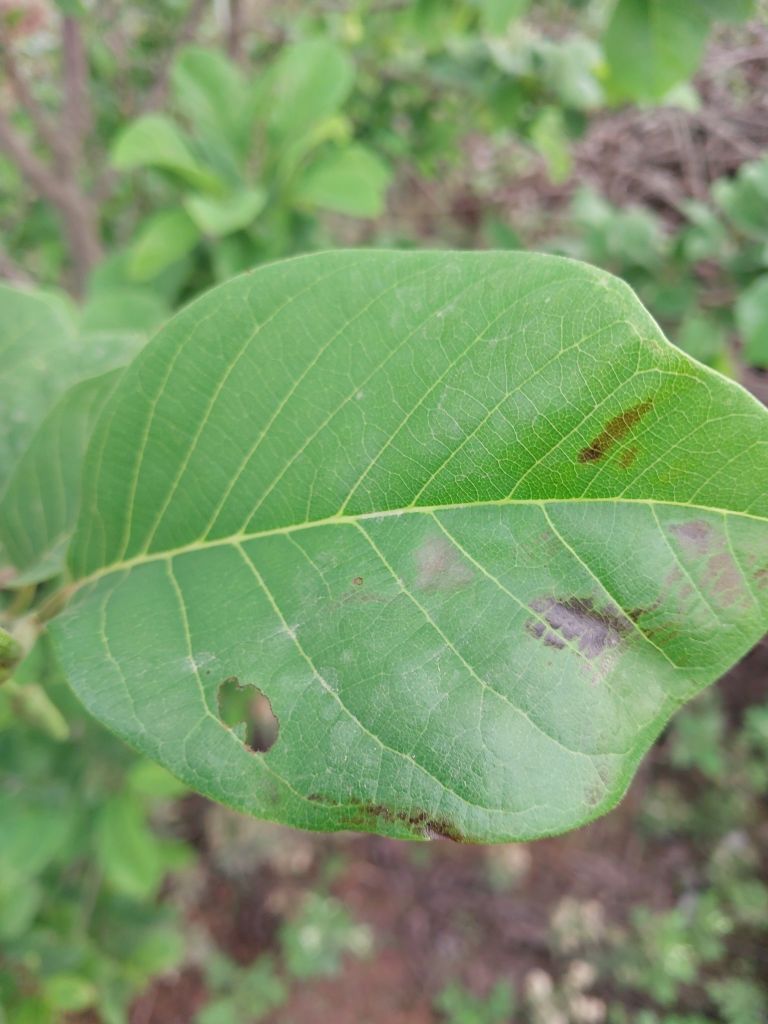
Disease label: Leaf spot on Leaves